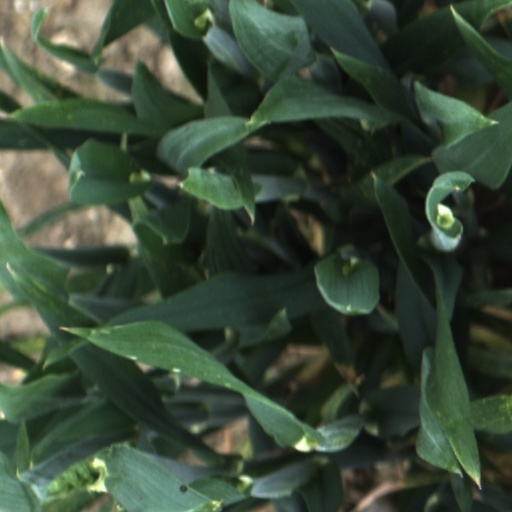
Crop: wheat